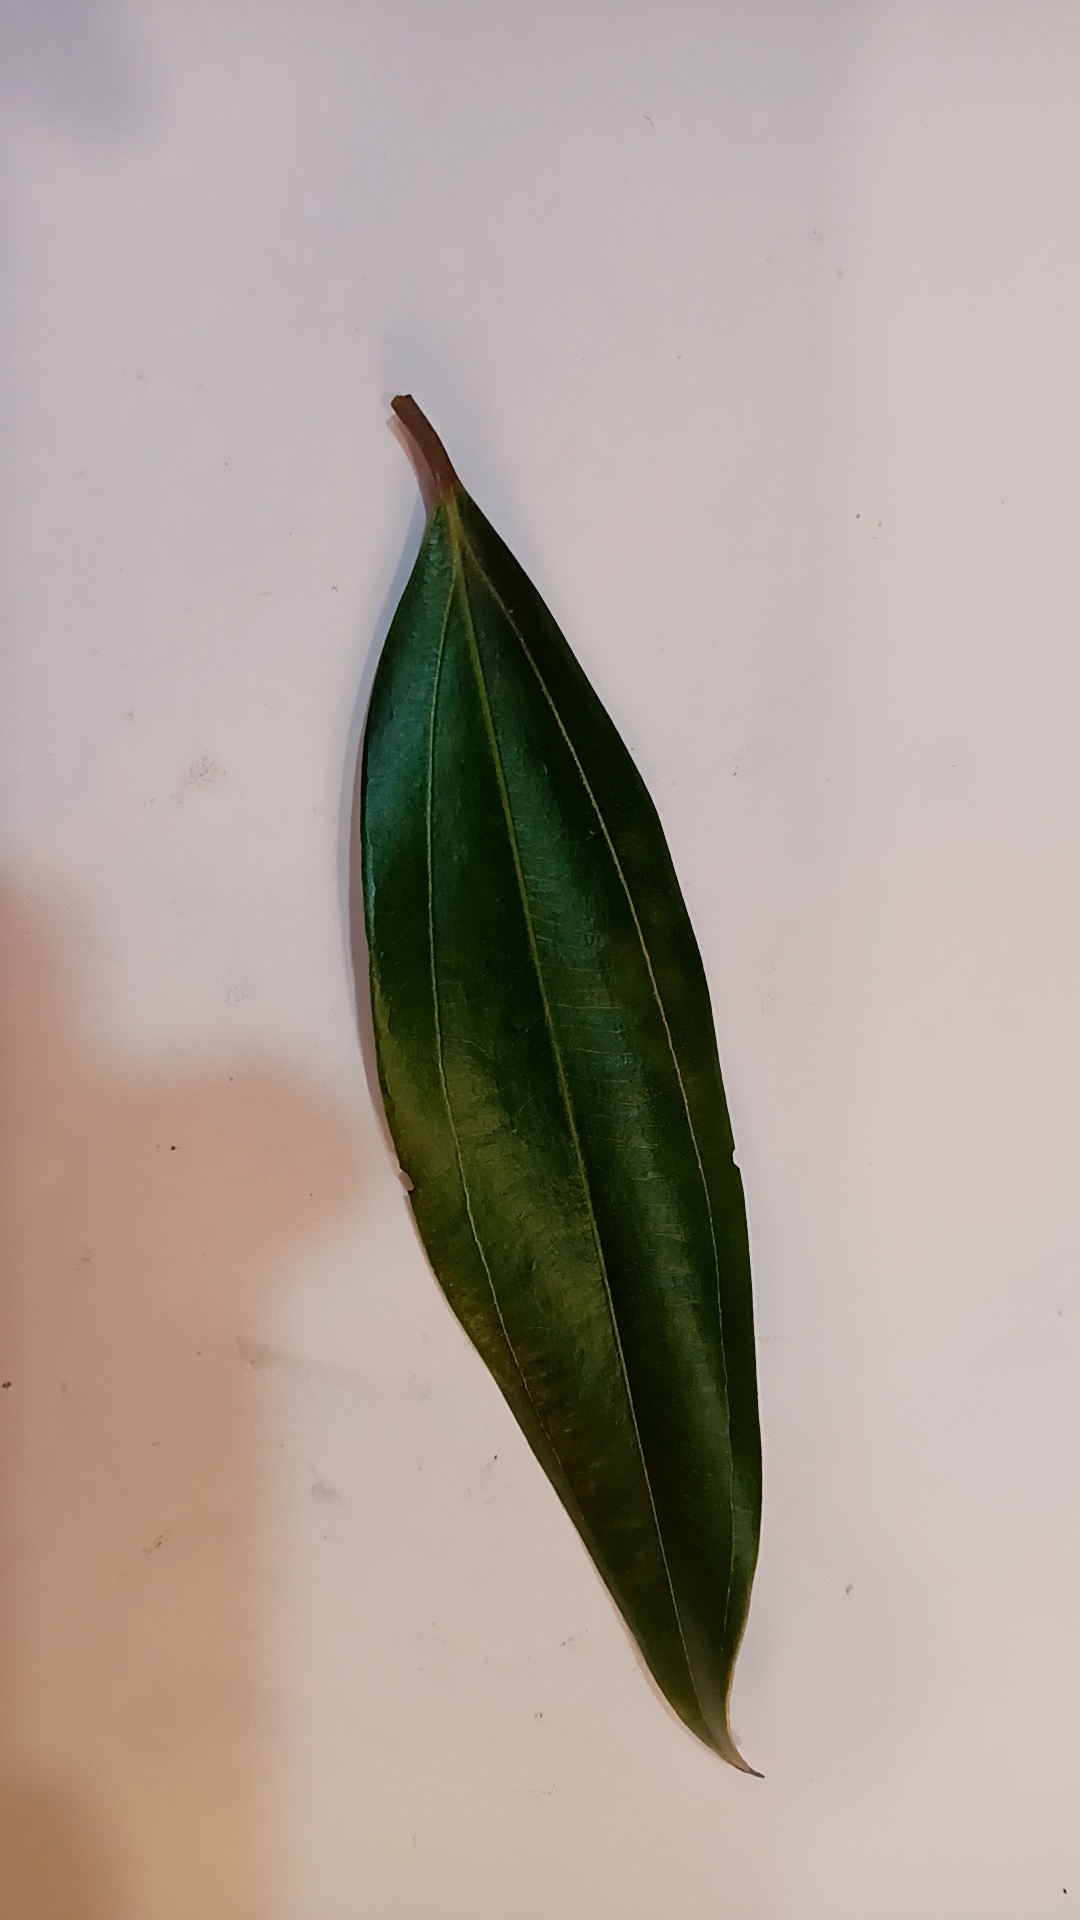
Label: Healthy